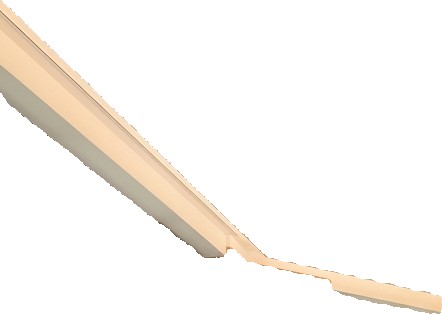
Surface category: moulding